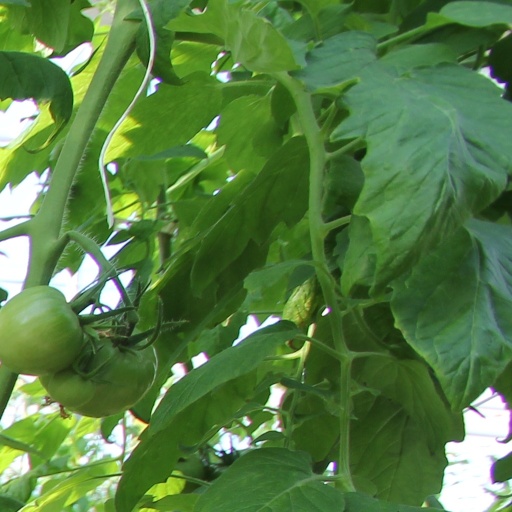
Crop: tomato